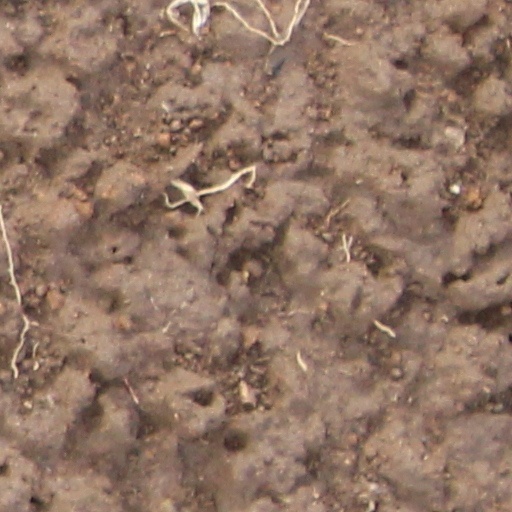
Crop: wheat